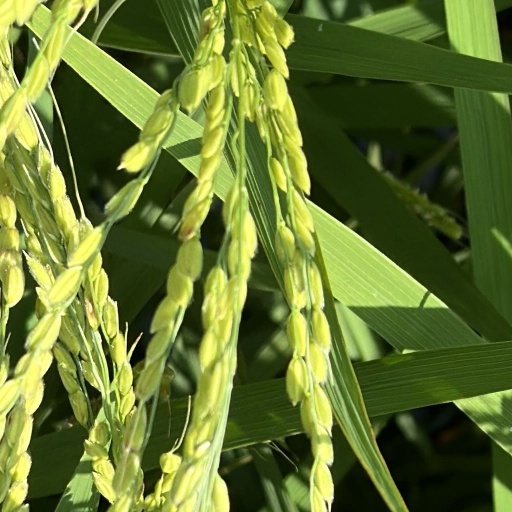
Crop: rice